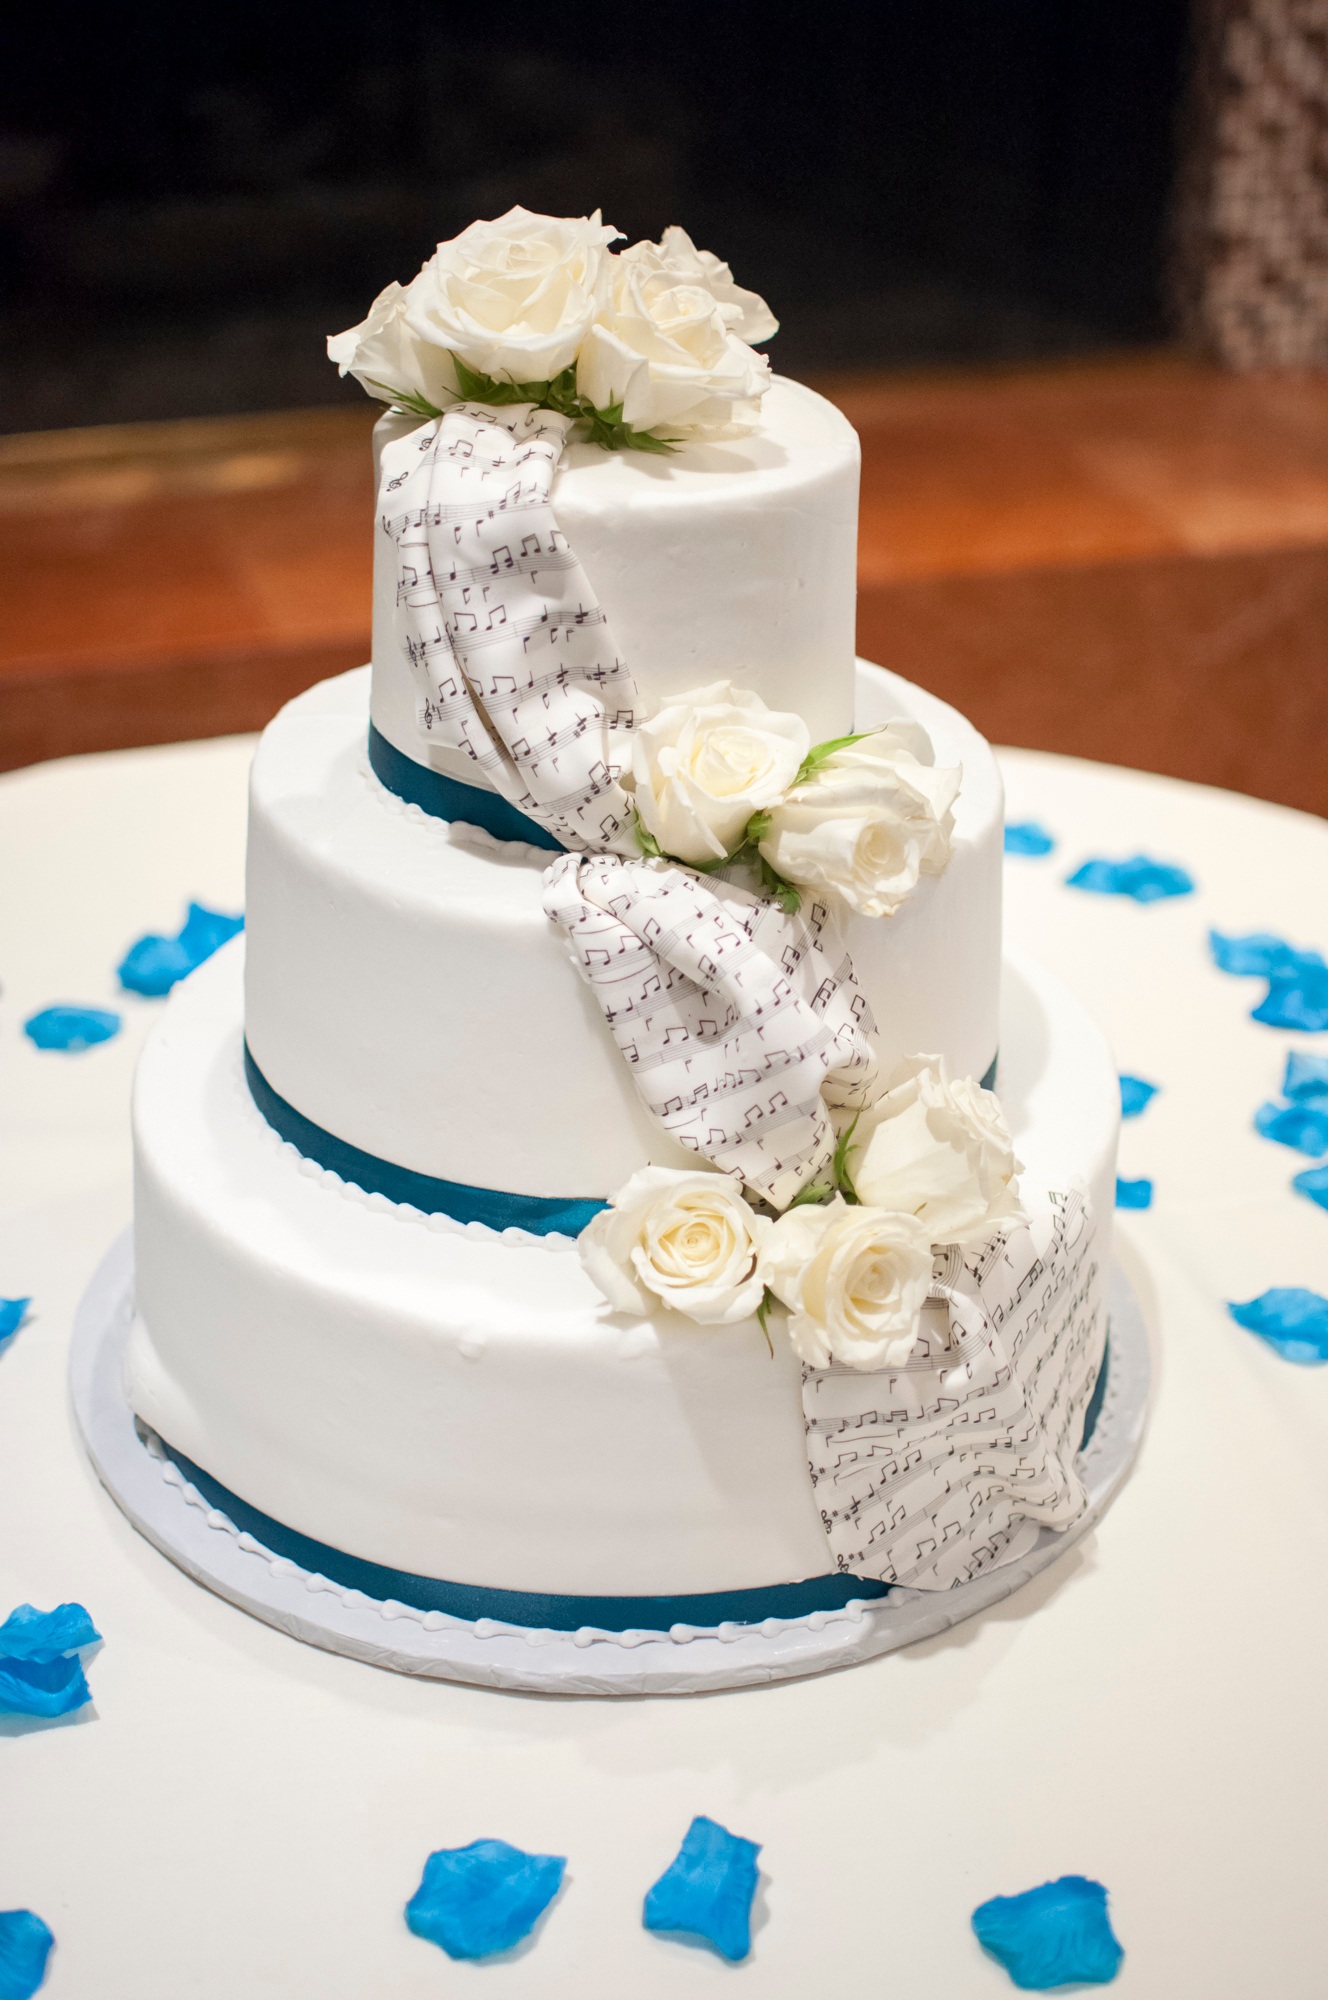
white, sweet, flower, celebration, love, rose, decoration, food, frosting, dessert, wedding, groom, eat, marriage, delicious, cake, pastry, bakery, ribbon, celebrate, flowers, baked, ceremony, design, sugar, icing, party, reception, decorated, event, bridal, wedding cake, sugar paste, wed, buttercream, tiered, cake decorating, wedding ceremony supply